LGBTQ movements

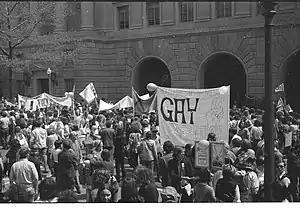
Gay liberation demonstration in Washington, D.C., in the early 1970s

In many ways, social attitudes to homosexuality became more hostile during the late Victorian era. In 1885, the Labouchere Amendment was included in the Criminal Law Amendment Act, which criminalized 'any act of gross indecency with another male person'; a charge that was successfully invoked to convict playwright Oscar Wilde in 1895 with the most severe sentence possible under the Act.